Vilma Núñez

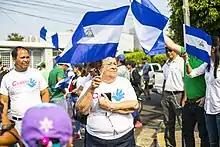
Núñez attends a march during the 2018 Nicaraguan protests

On 12 December 2018, at the request of the FSLN Interior Minister, the FSLN-controlled National Assembly voted to revoke the legal status of CENIDH, accusing the group of using funds to "destabilize the country". Their offices were raided by some 60 police officers and some of their members were forced to go into exile in Costa Rica. Other NGOs and press outlets faced similar repression. This followed on months of anti-government protests, initially begun in April 2018 in opposition to cuts to social security, then massively expanded following a bloody crackdown by the FSLN government. Diverse sectors of Nicaraguan society joined pjotests against the repression, including Núñez who called for President Ortega to step down, while the FSLN government insisted the mass resistance was a foreign-orchestrated coup attempt. Núñez rejected the accusation against CENIDH specifically as well as the protestors in general, and vowed to keep fighting for the rights of Nicaraguans. The IACHR, Amnesty International and the World Center against Torture issued statements of support for CENIDH and concern about repression of human rights by the Nicaraguan government.